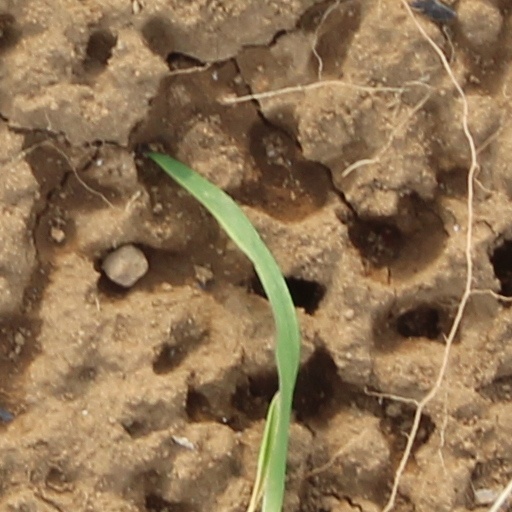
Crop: wheat